Slip of the Tongue

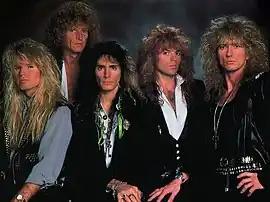
Recording (except Vandenberg; first from left) & touring lineup from 1989 to 1990

The "Liquor & Poker" world tour for the album was the biggest the band had undertaken yet, including their third appearance & second headlining of the famous Castle Donington Monsters of Rock festival on 18 August 1990. The performance was later released as Live at Donington 1990 on 20 May 2011 on Frontiers. The band embarked on the tour at Fairfax Patriot Center (later named EagleBank Arena), Fairfax, Virginia on 2 February 1990. The tour came to an end on 26 September 1990, at Nippon Budokan, Tokyo, Japan, at which point Coverdale have given notice to his band members two or three days before the tour launched, to consider putting the band on hold. When the news broke, many of the members knew the era of the group was ending.